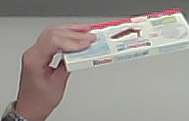
Product: kinder_chocolate